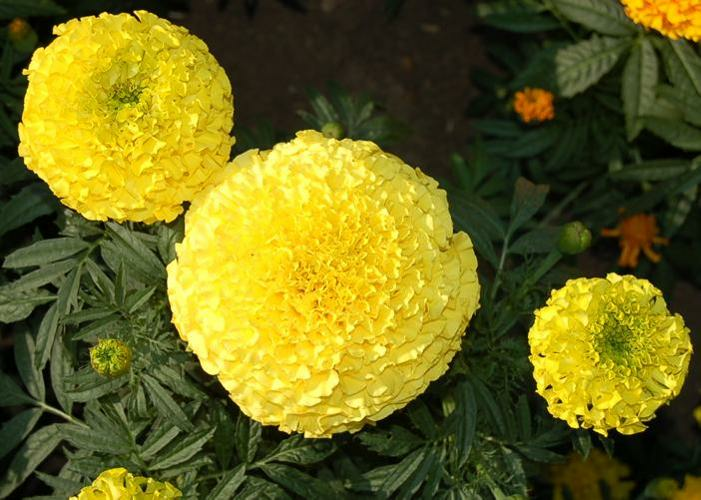
Flower: marigold